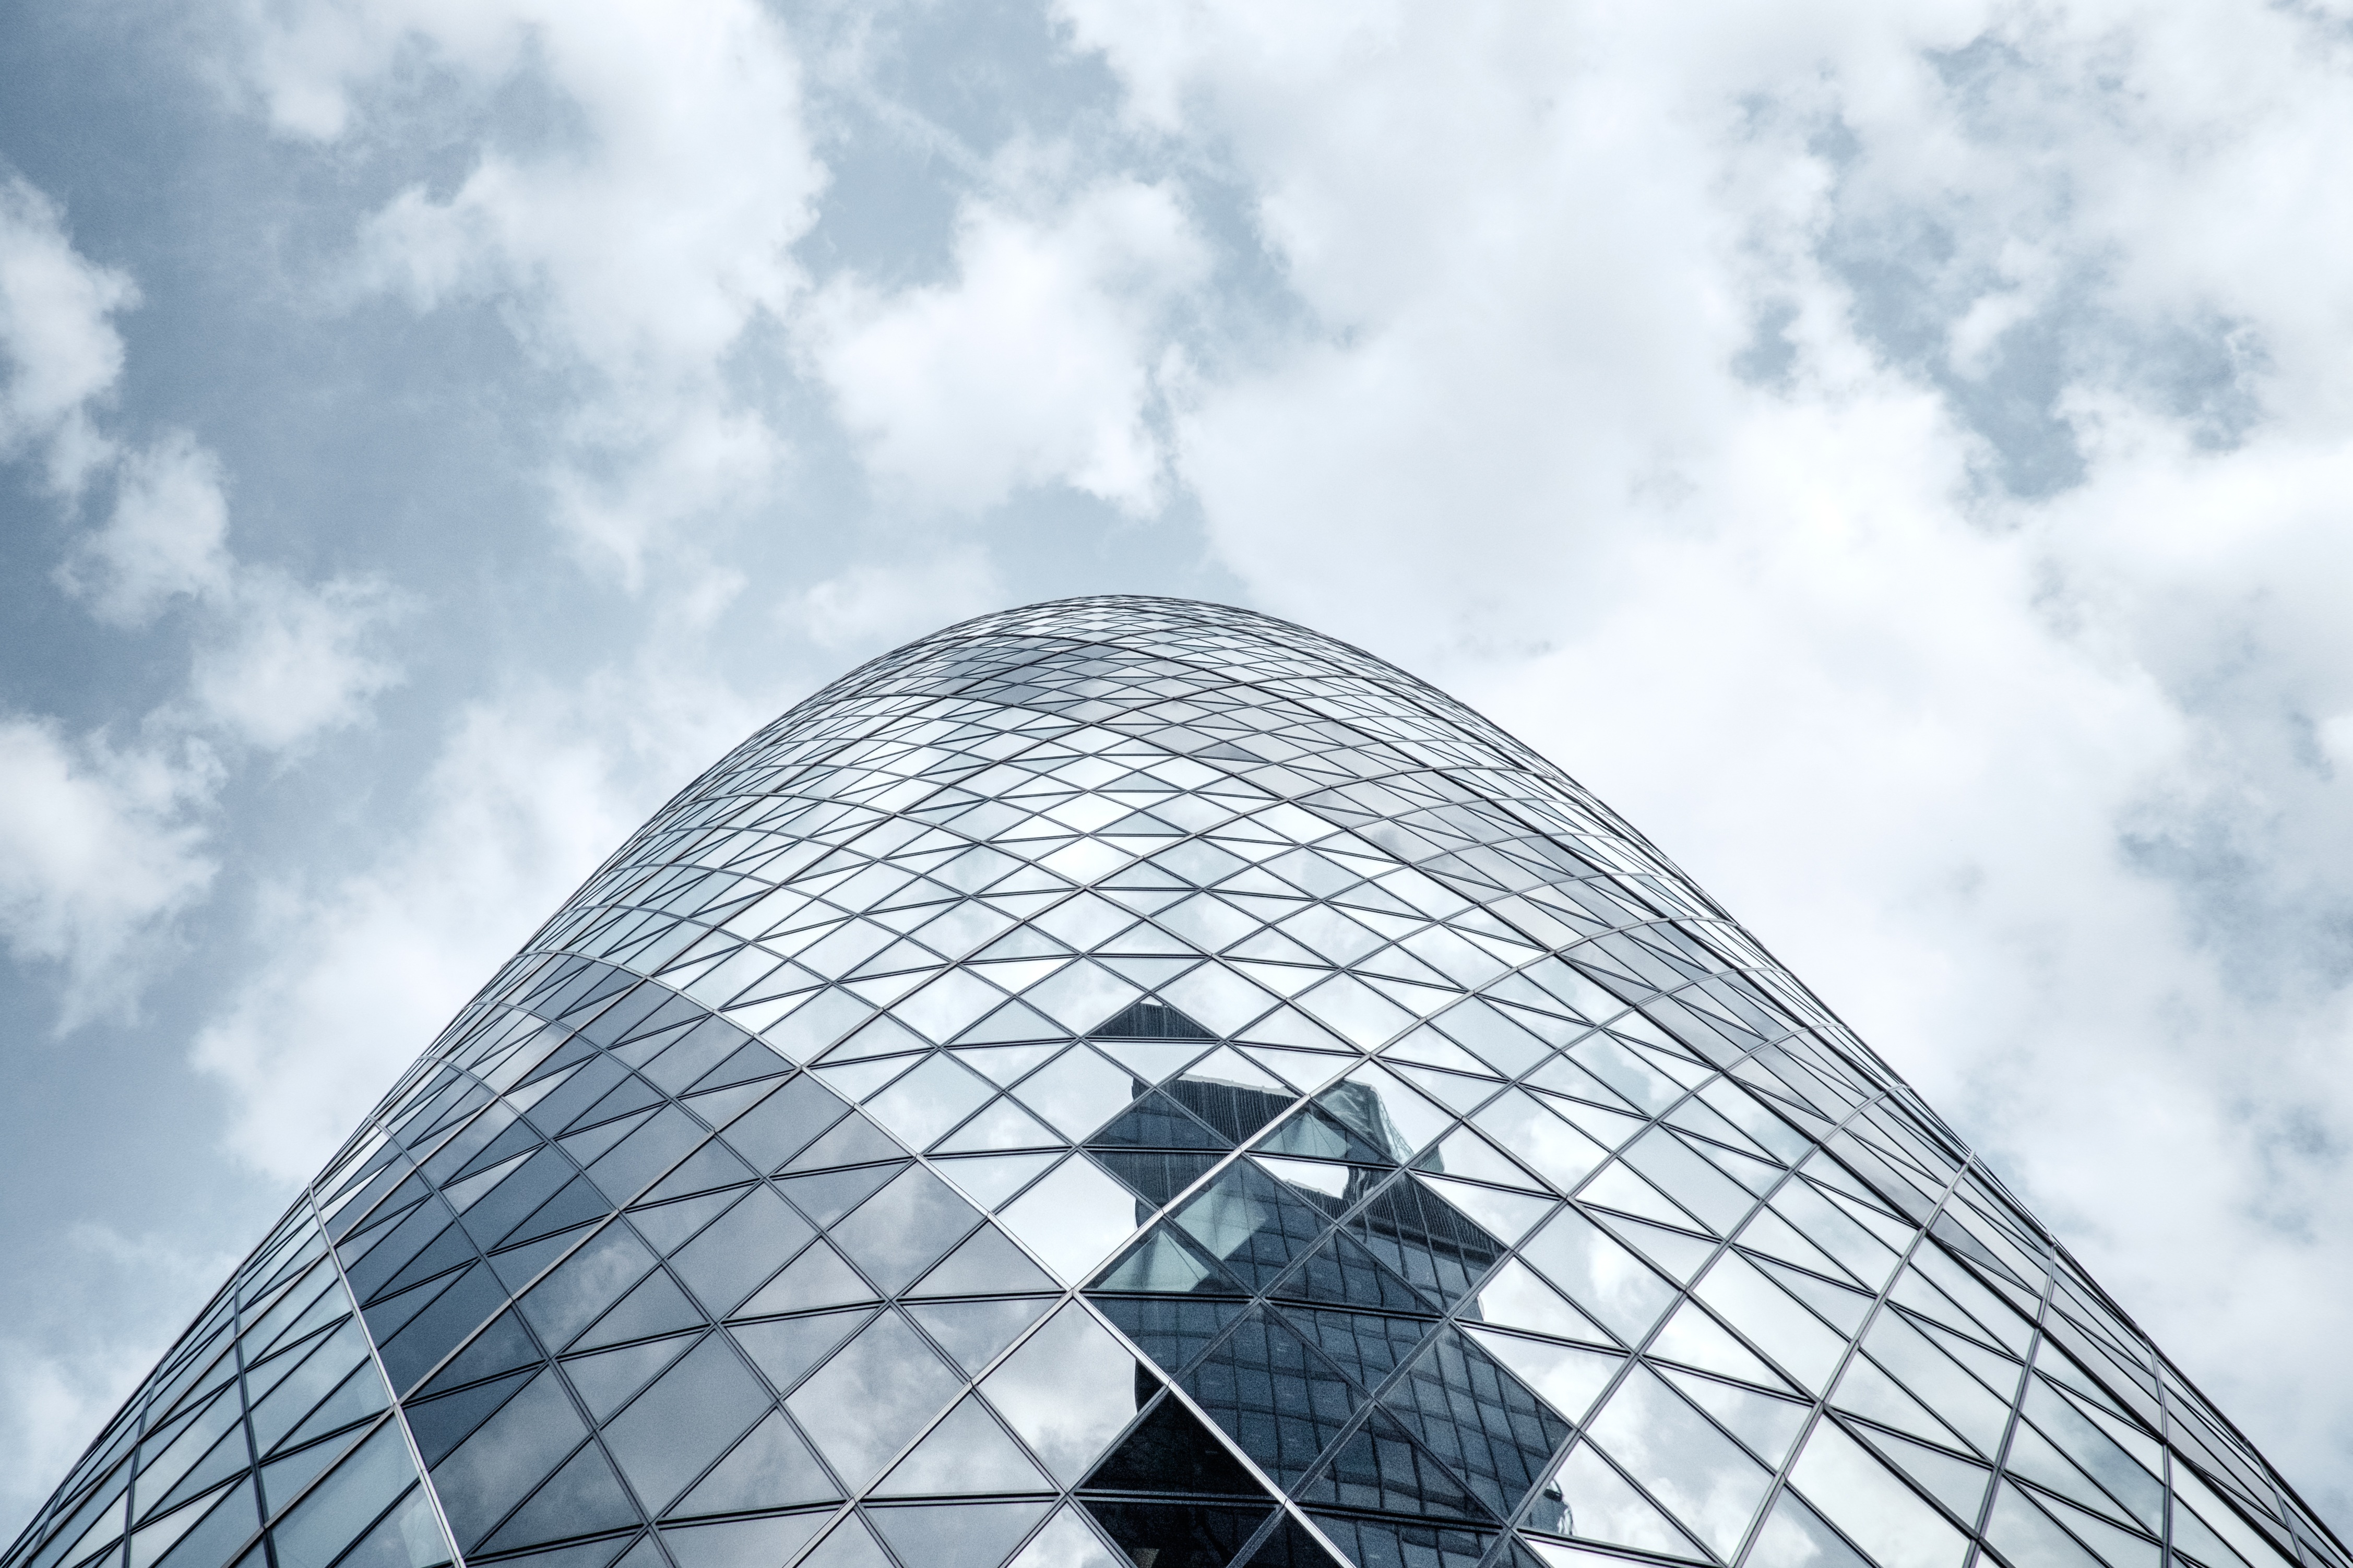
architecture, structure, sky, glass, perspective, building, skyscraper, reflection, tower, landmark, facade, blue, clouds, dome, low angle shot, atmosphere of earth